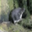
Label: shrew